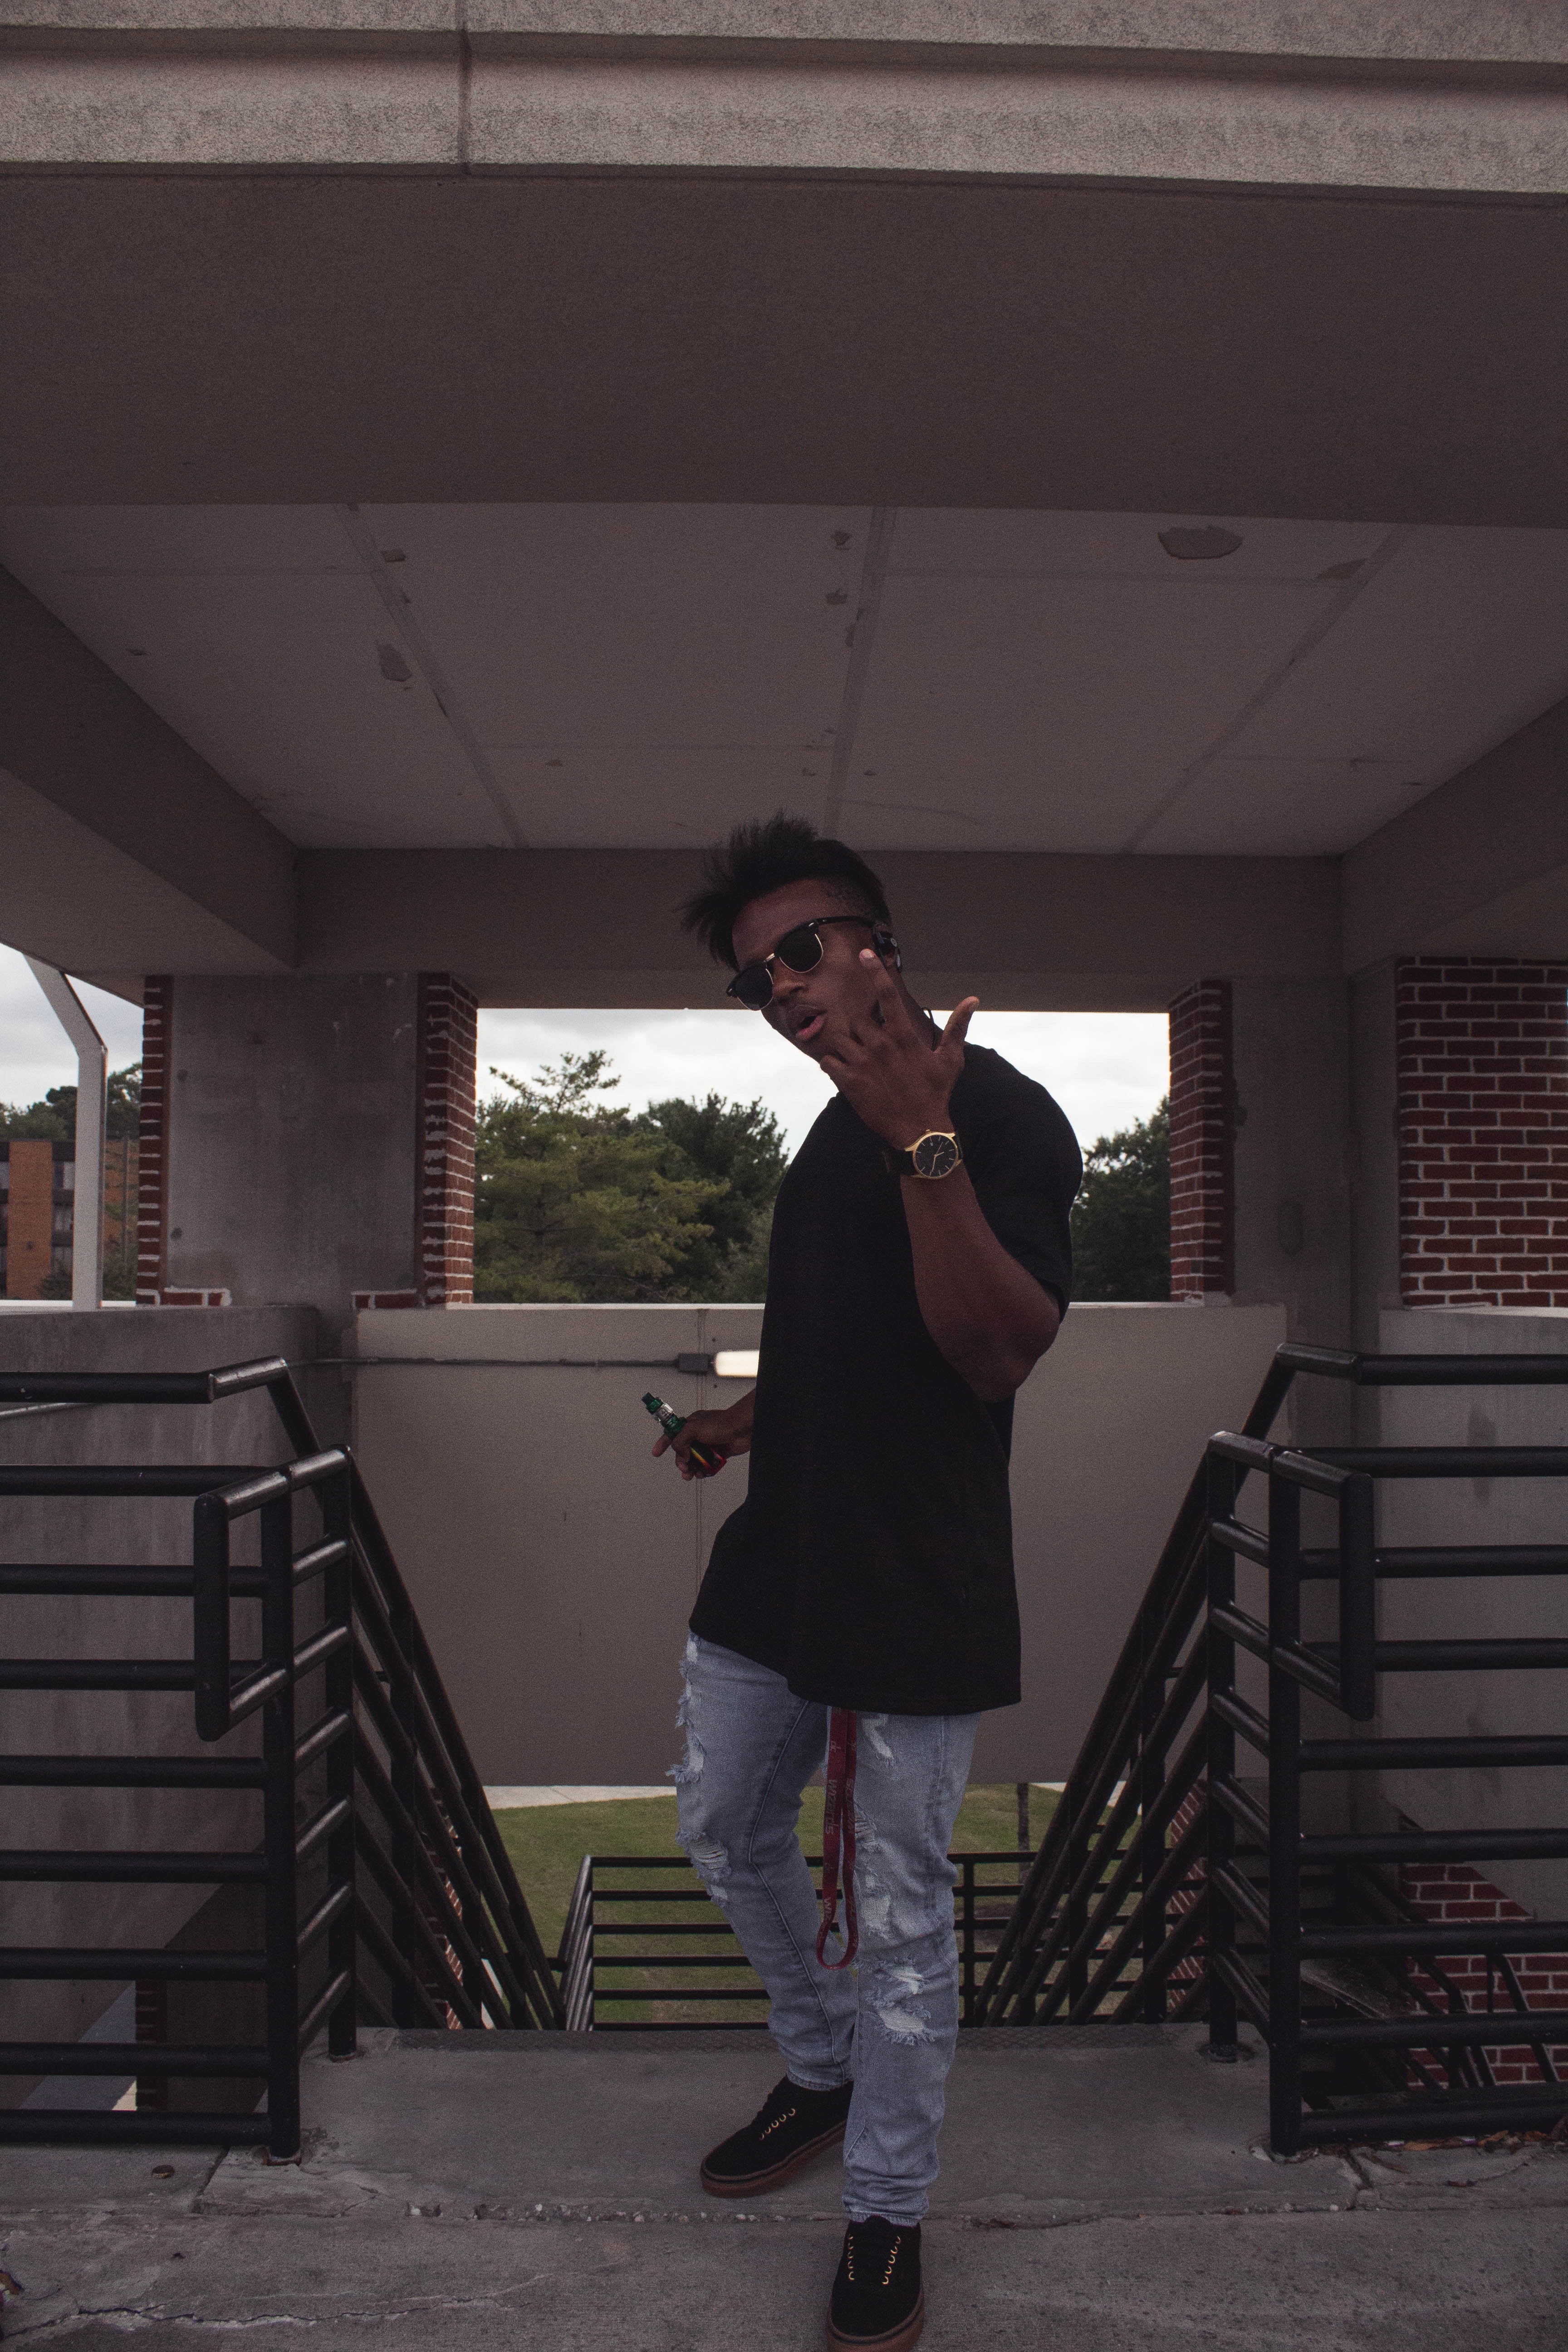
photograph, standing, wall, lighting, house, window, recreation, sky, darkness, angle, girl, fun